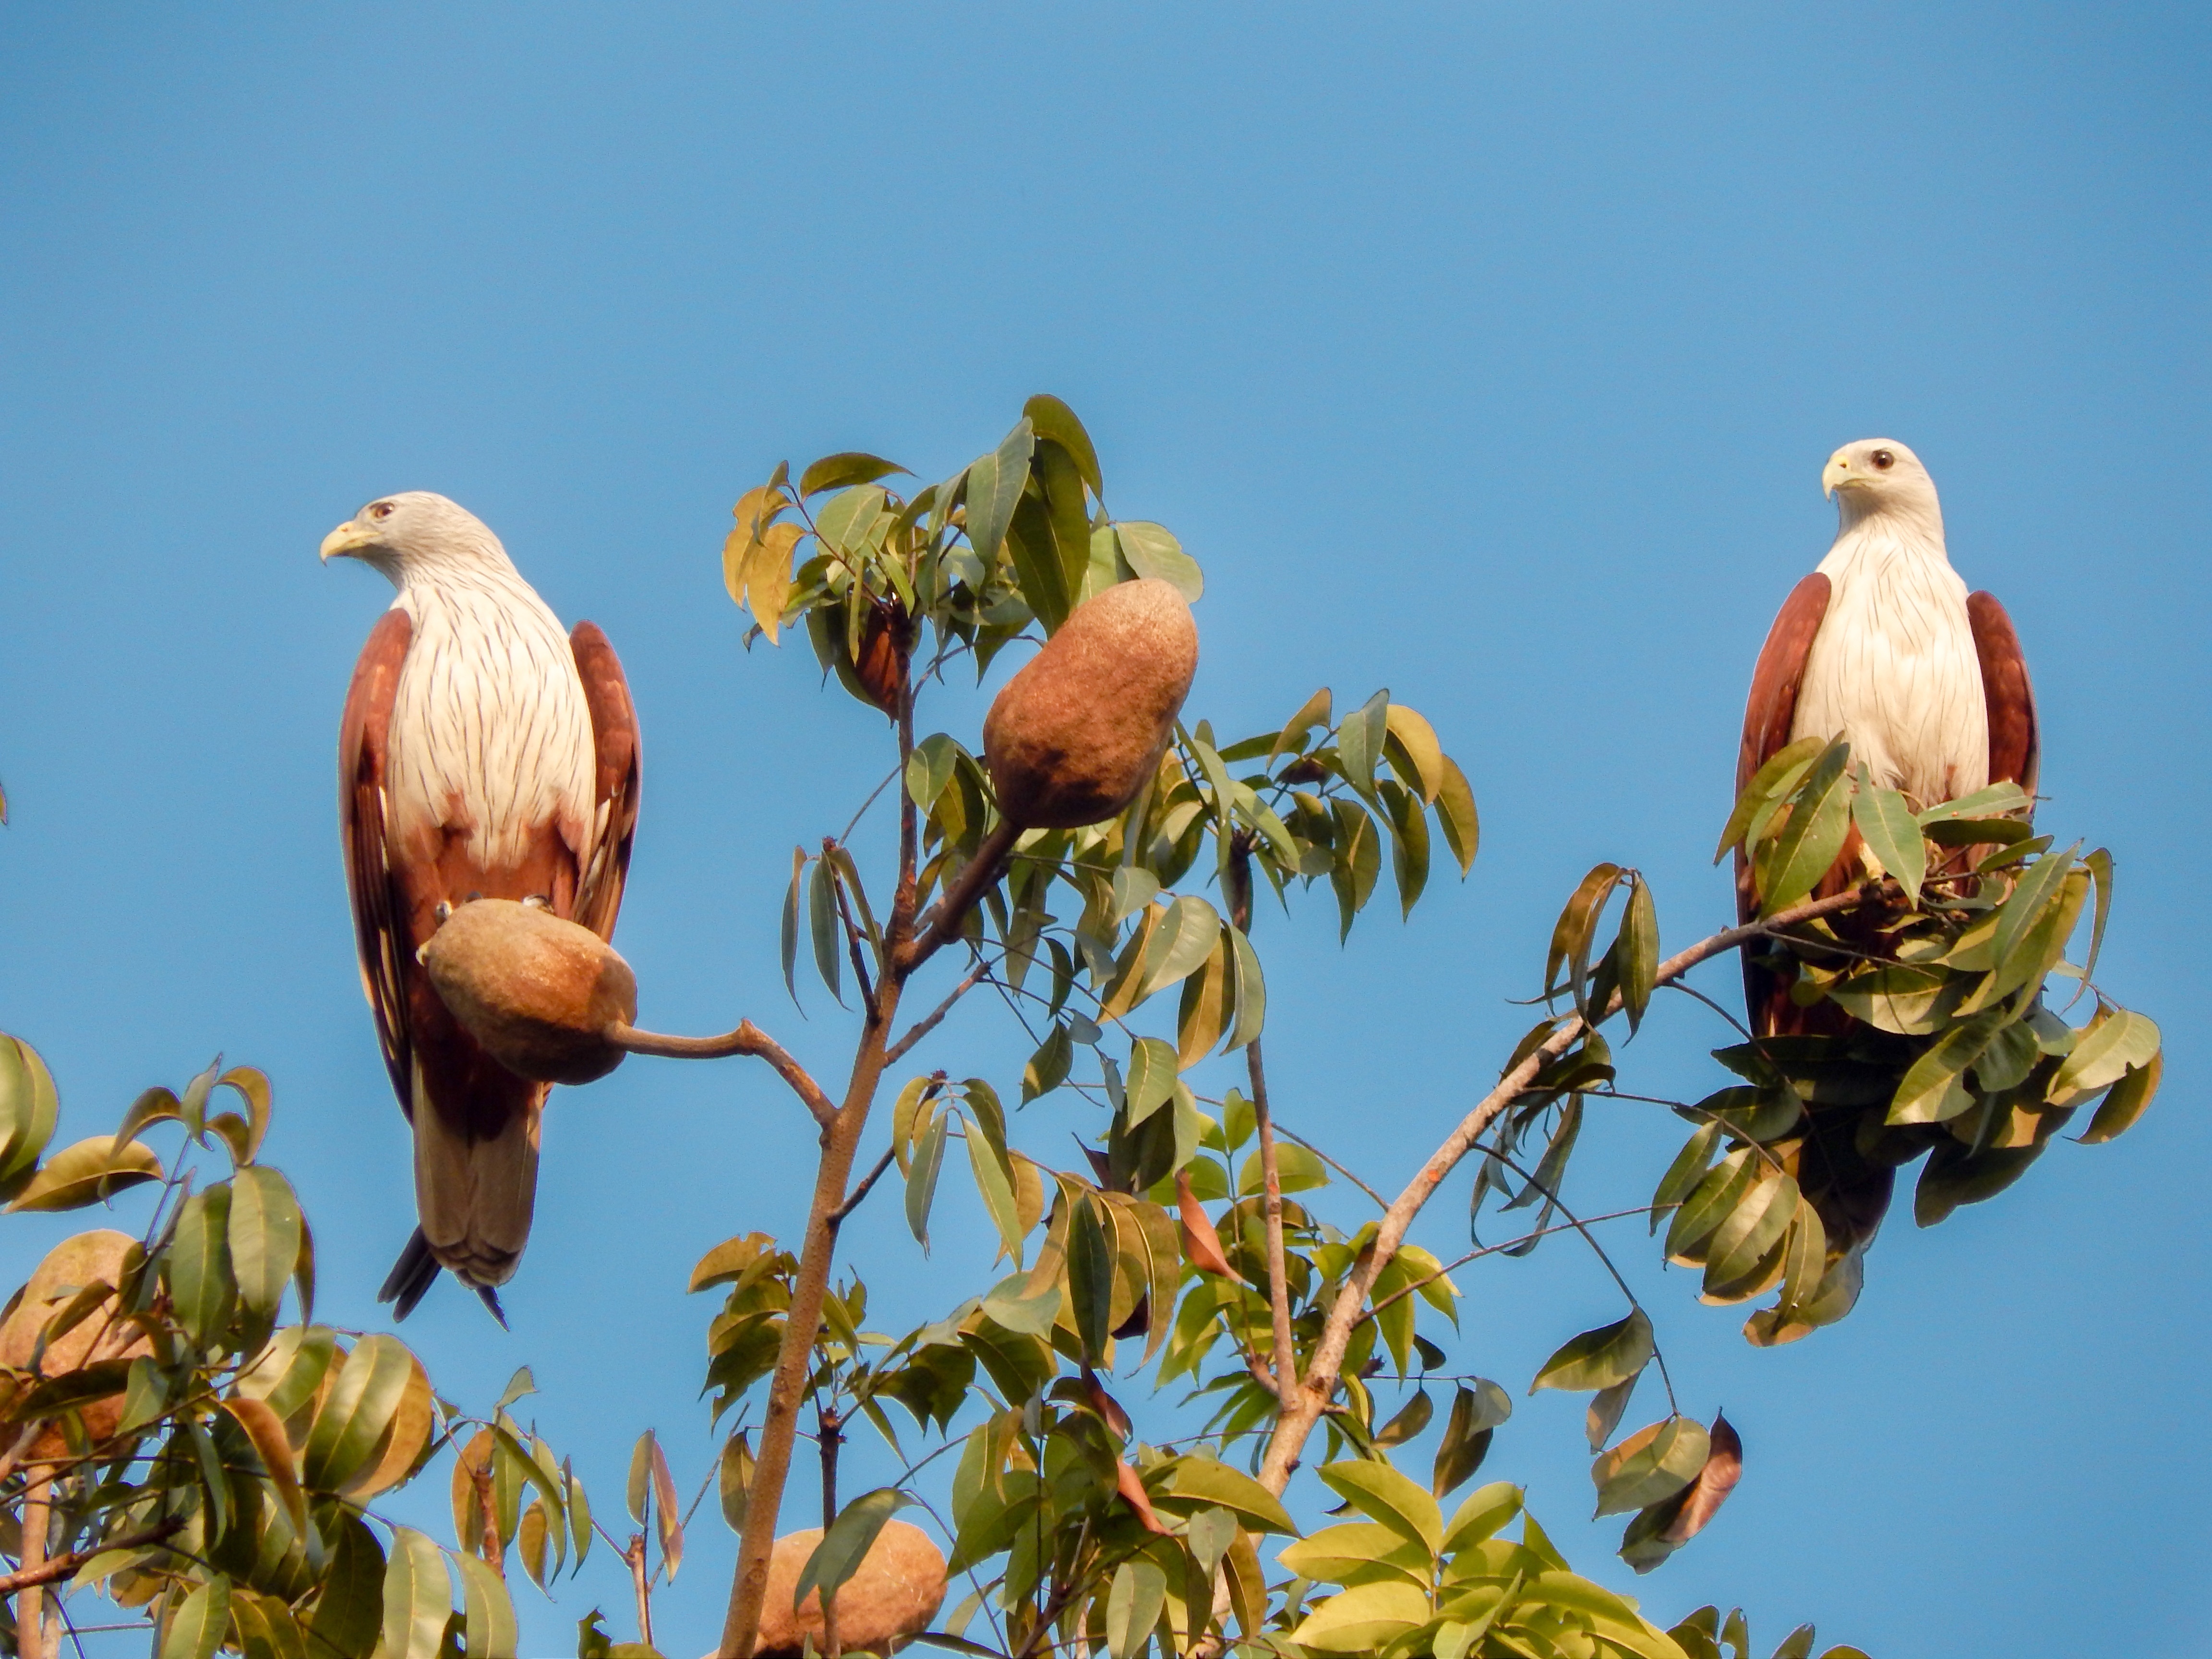
bird, flower, wildlife, beak, sitting, eagle, fauna, sitting bird, vertebrate